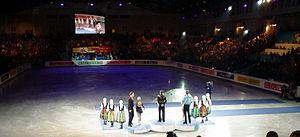
Les championnats d'Europe de patinage artistique ont lieu du 22 au 28 janvier 2007 à Varsovie.